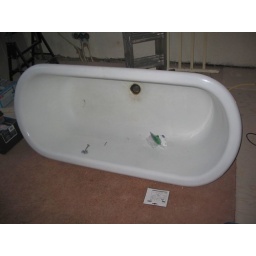
Finally made its way in to the house - though now in the bedroom ! needs a good clean though.